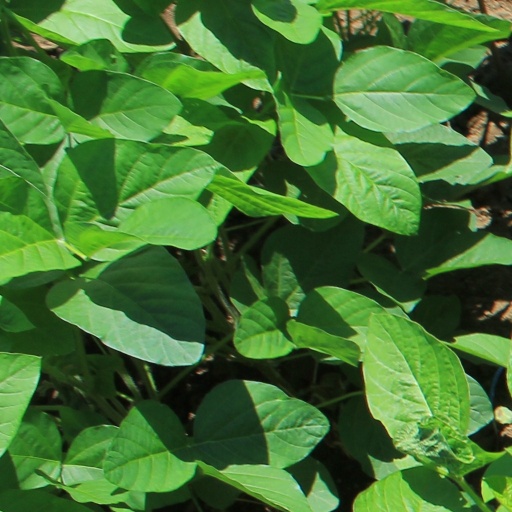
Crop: soybean